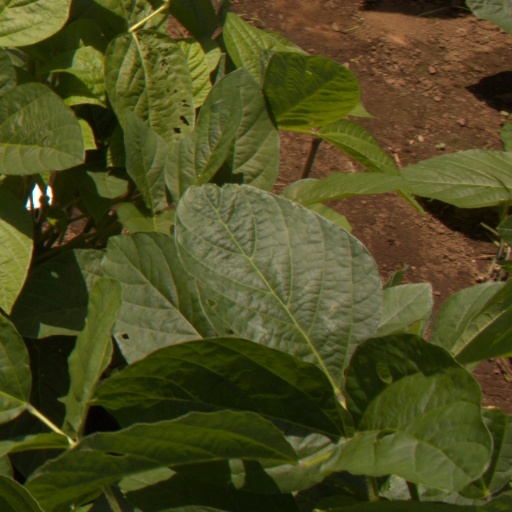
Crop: soybean